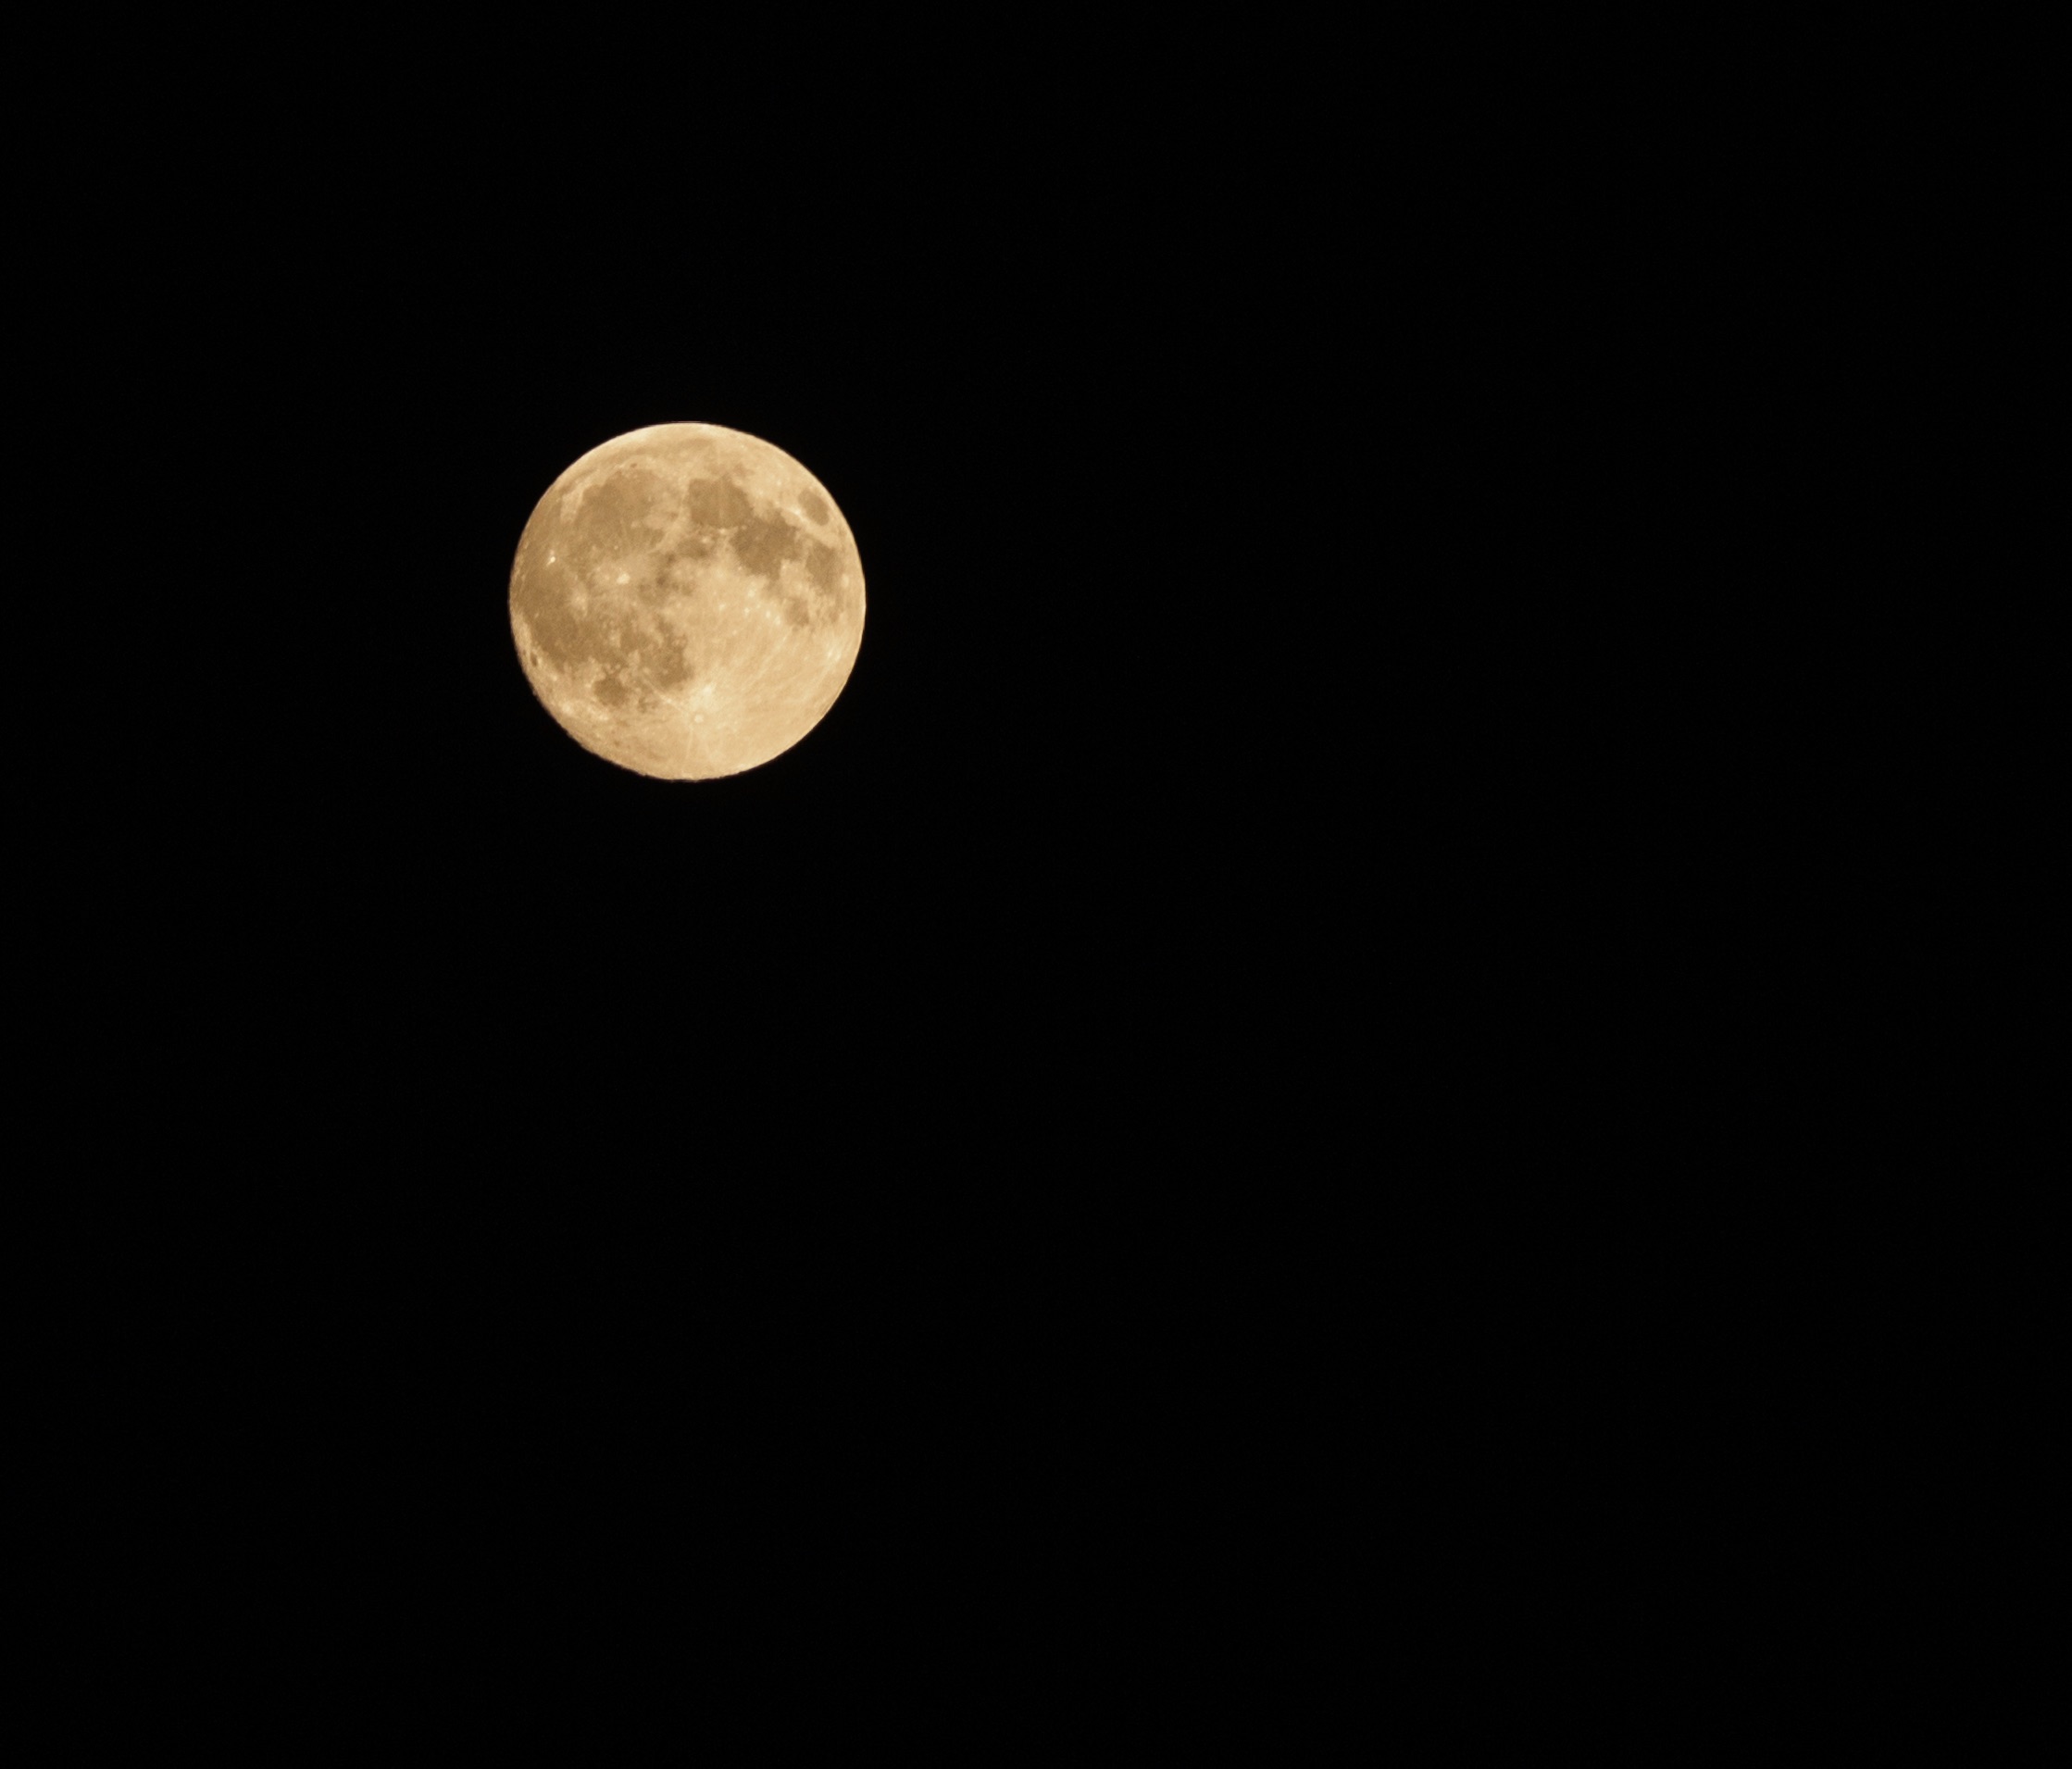
atmosphere, moon, full moon, circle, astronomical object, celestial event